Leoš Janáček

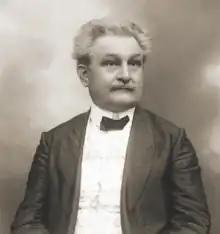
Janáček in 1914

Leoš Janáček (3 July 1854 – 12 August 1928) was a Czech composer, music theorist, folklorist, publicist, and teacher. He was inspired by Moravian and other Slavic music, including Eastern European folk music, to create an original, modern musical style.